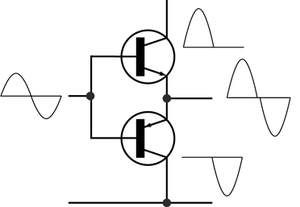
Les classes de fonctionnement des amplificateurs électroniques sont un système de lettres utilisé pour caractériser les amplificateurs électroniques. Ce classement assigne une lettre pour chaque schéma d’amplificateur électronique.